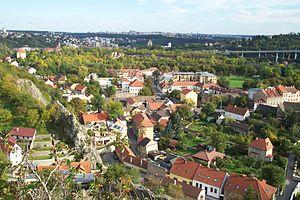
Hlubočepy est un quartier pragois situé dans le sud-ouest de la capitale tchèque, appartenant à l'arrondissement de Prague 5, d'une superficie de 607,0 hectares est un quartier de Prague. En 2015, la population était de 22 466 habitants.